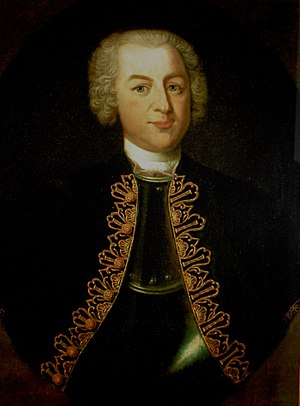
Johann Georg von Langen
Johann Georg von Langen var en tysk forstbotaniker, bror til Franz Philipp von Langen.